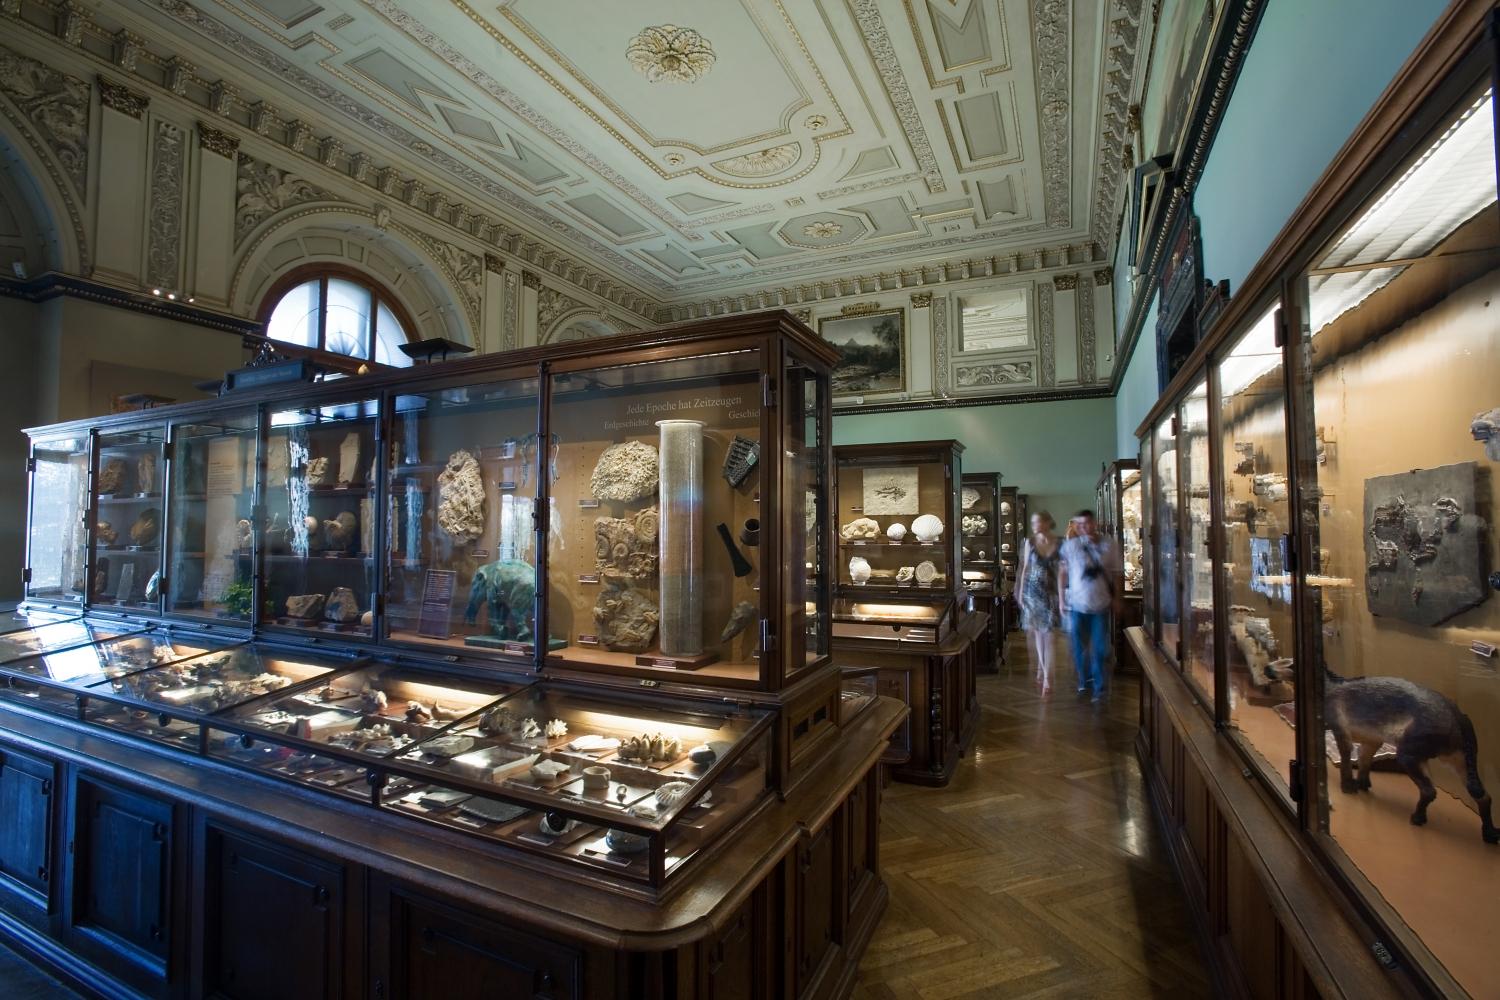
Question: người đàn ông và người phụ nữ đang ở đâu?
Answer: trong viện bảo tàng